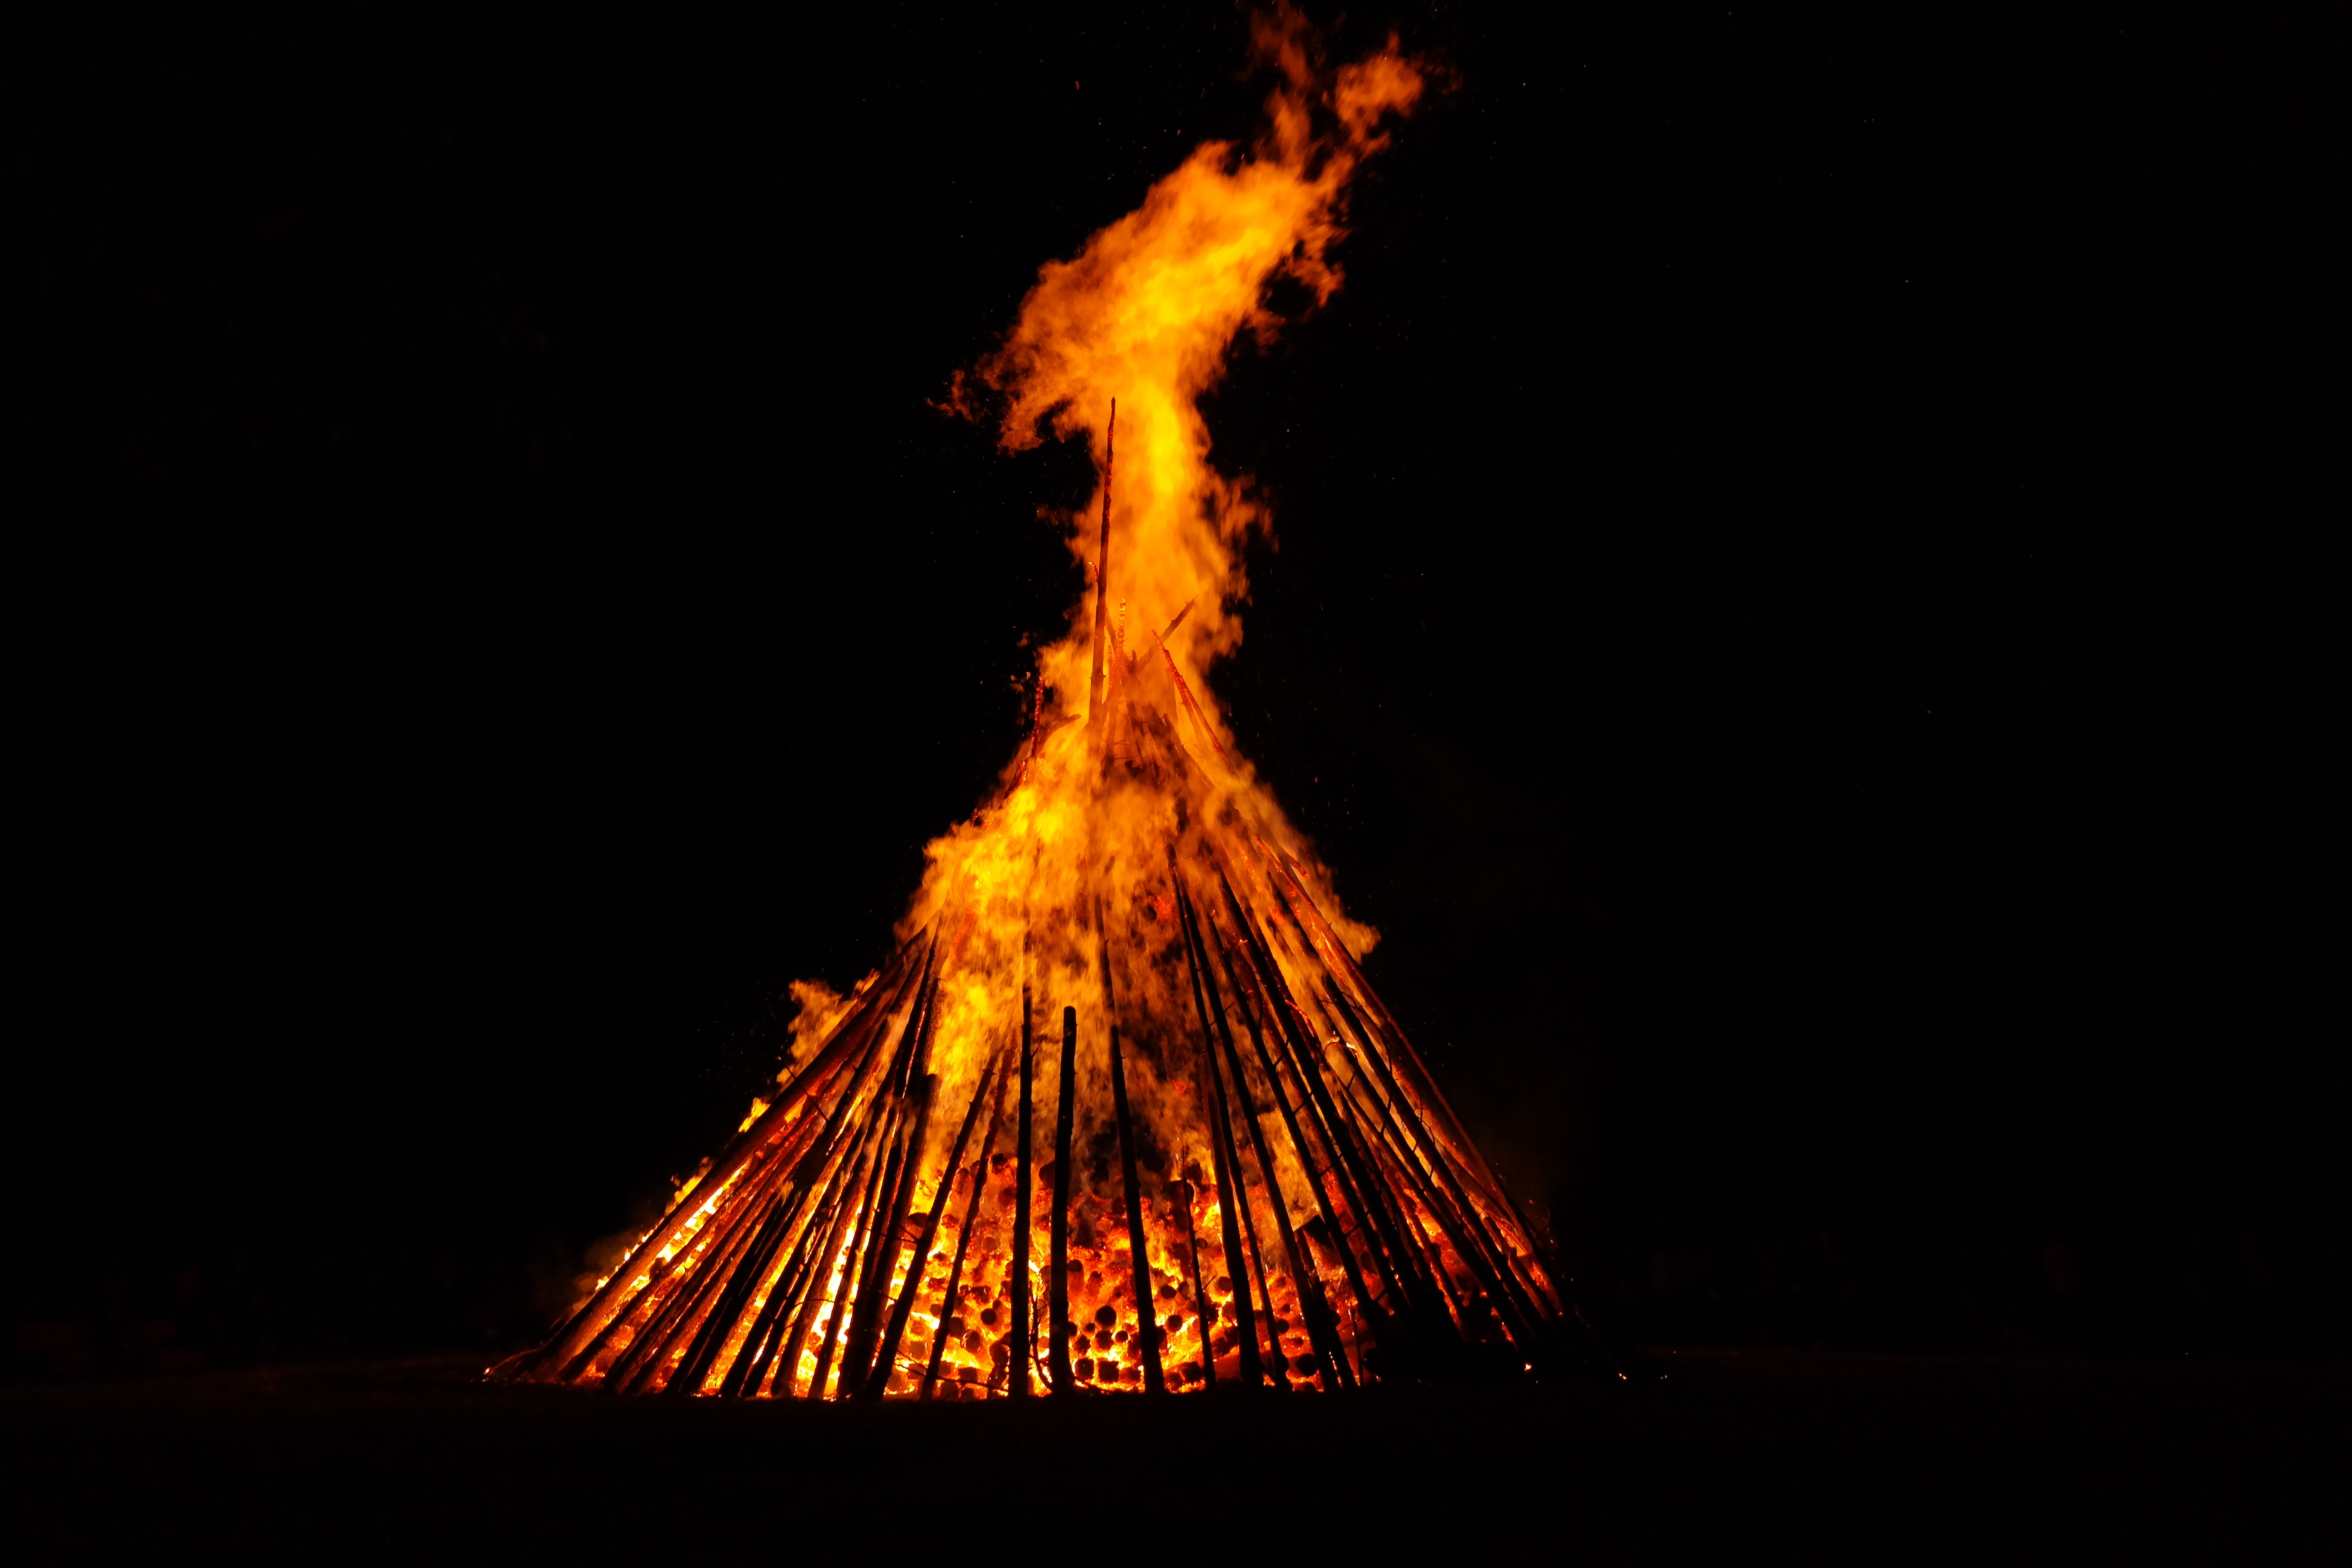
sun, night, dark, red, flame, fire, yellow, campfire, bonfire, burn, festival, symbolism, blaze, solstice, midsummer, customs, summer solstice, funeral pyre, evolutionary, john day, popular belief, geological phenomenon, st john's day, fire of memory of, night of san juan, los day, midsummer celebrations, spice fire